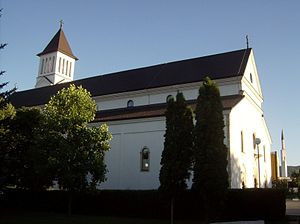
Bugojno
Bugojno er en by i den sydvestlige del af Bosnien-Hercegovina. Byen ligger i den frugtbare Skopaljska-dal, der befinder sig i en højde af 570 meter over havets overflade og dækker et område på 366 km² ved den øvre del af Vrbas-floden.